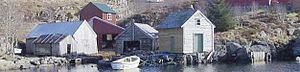
Øygarden / Historie
Breivik på øen Ona.
Øygarden kommune er en økommune i Vestland fylke i Norge, bestående af 1.525 øer udenfor Bergen. Øygarden danner en kæde af øer mellem Hjeltefjorden og Raunefjorden mod øst og Nordsøen mod vest, fra Fedjeosen mod nord til Krossfjorden mod syd.